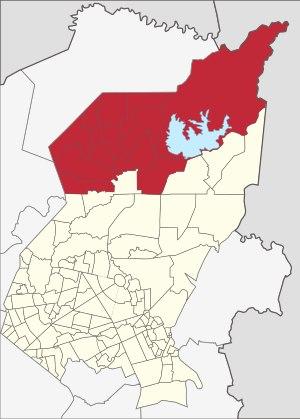
La ville de Quezón City aux Philippines est constituée de six circonscriptions législatives, chacune représentée par un député à la Chambre des représentants.